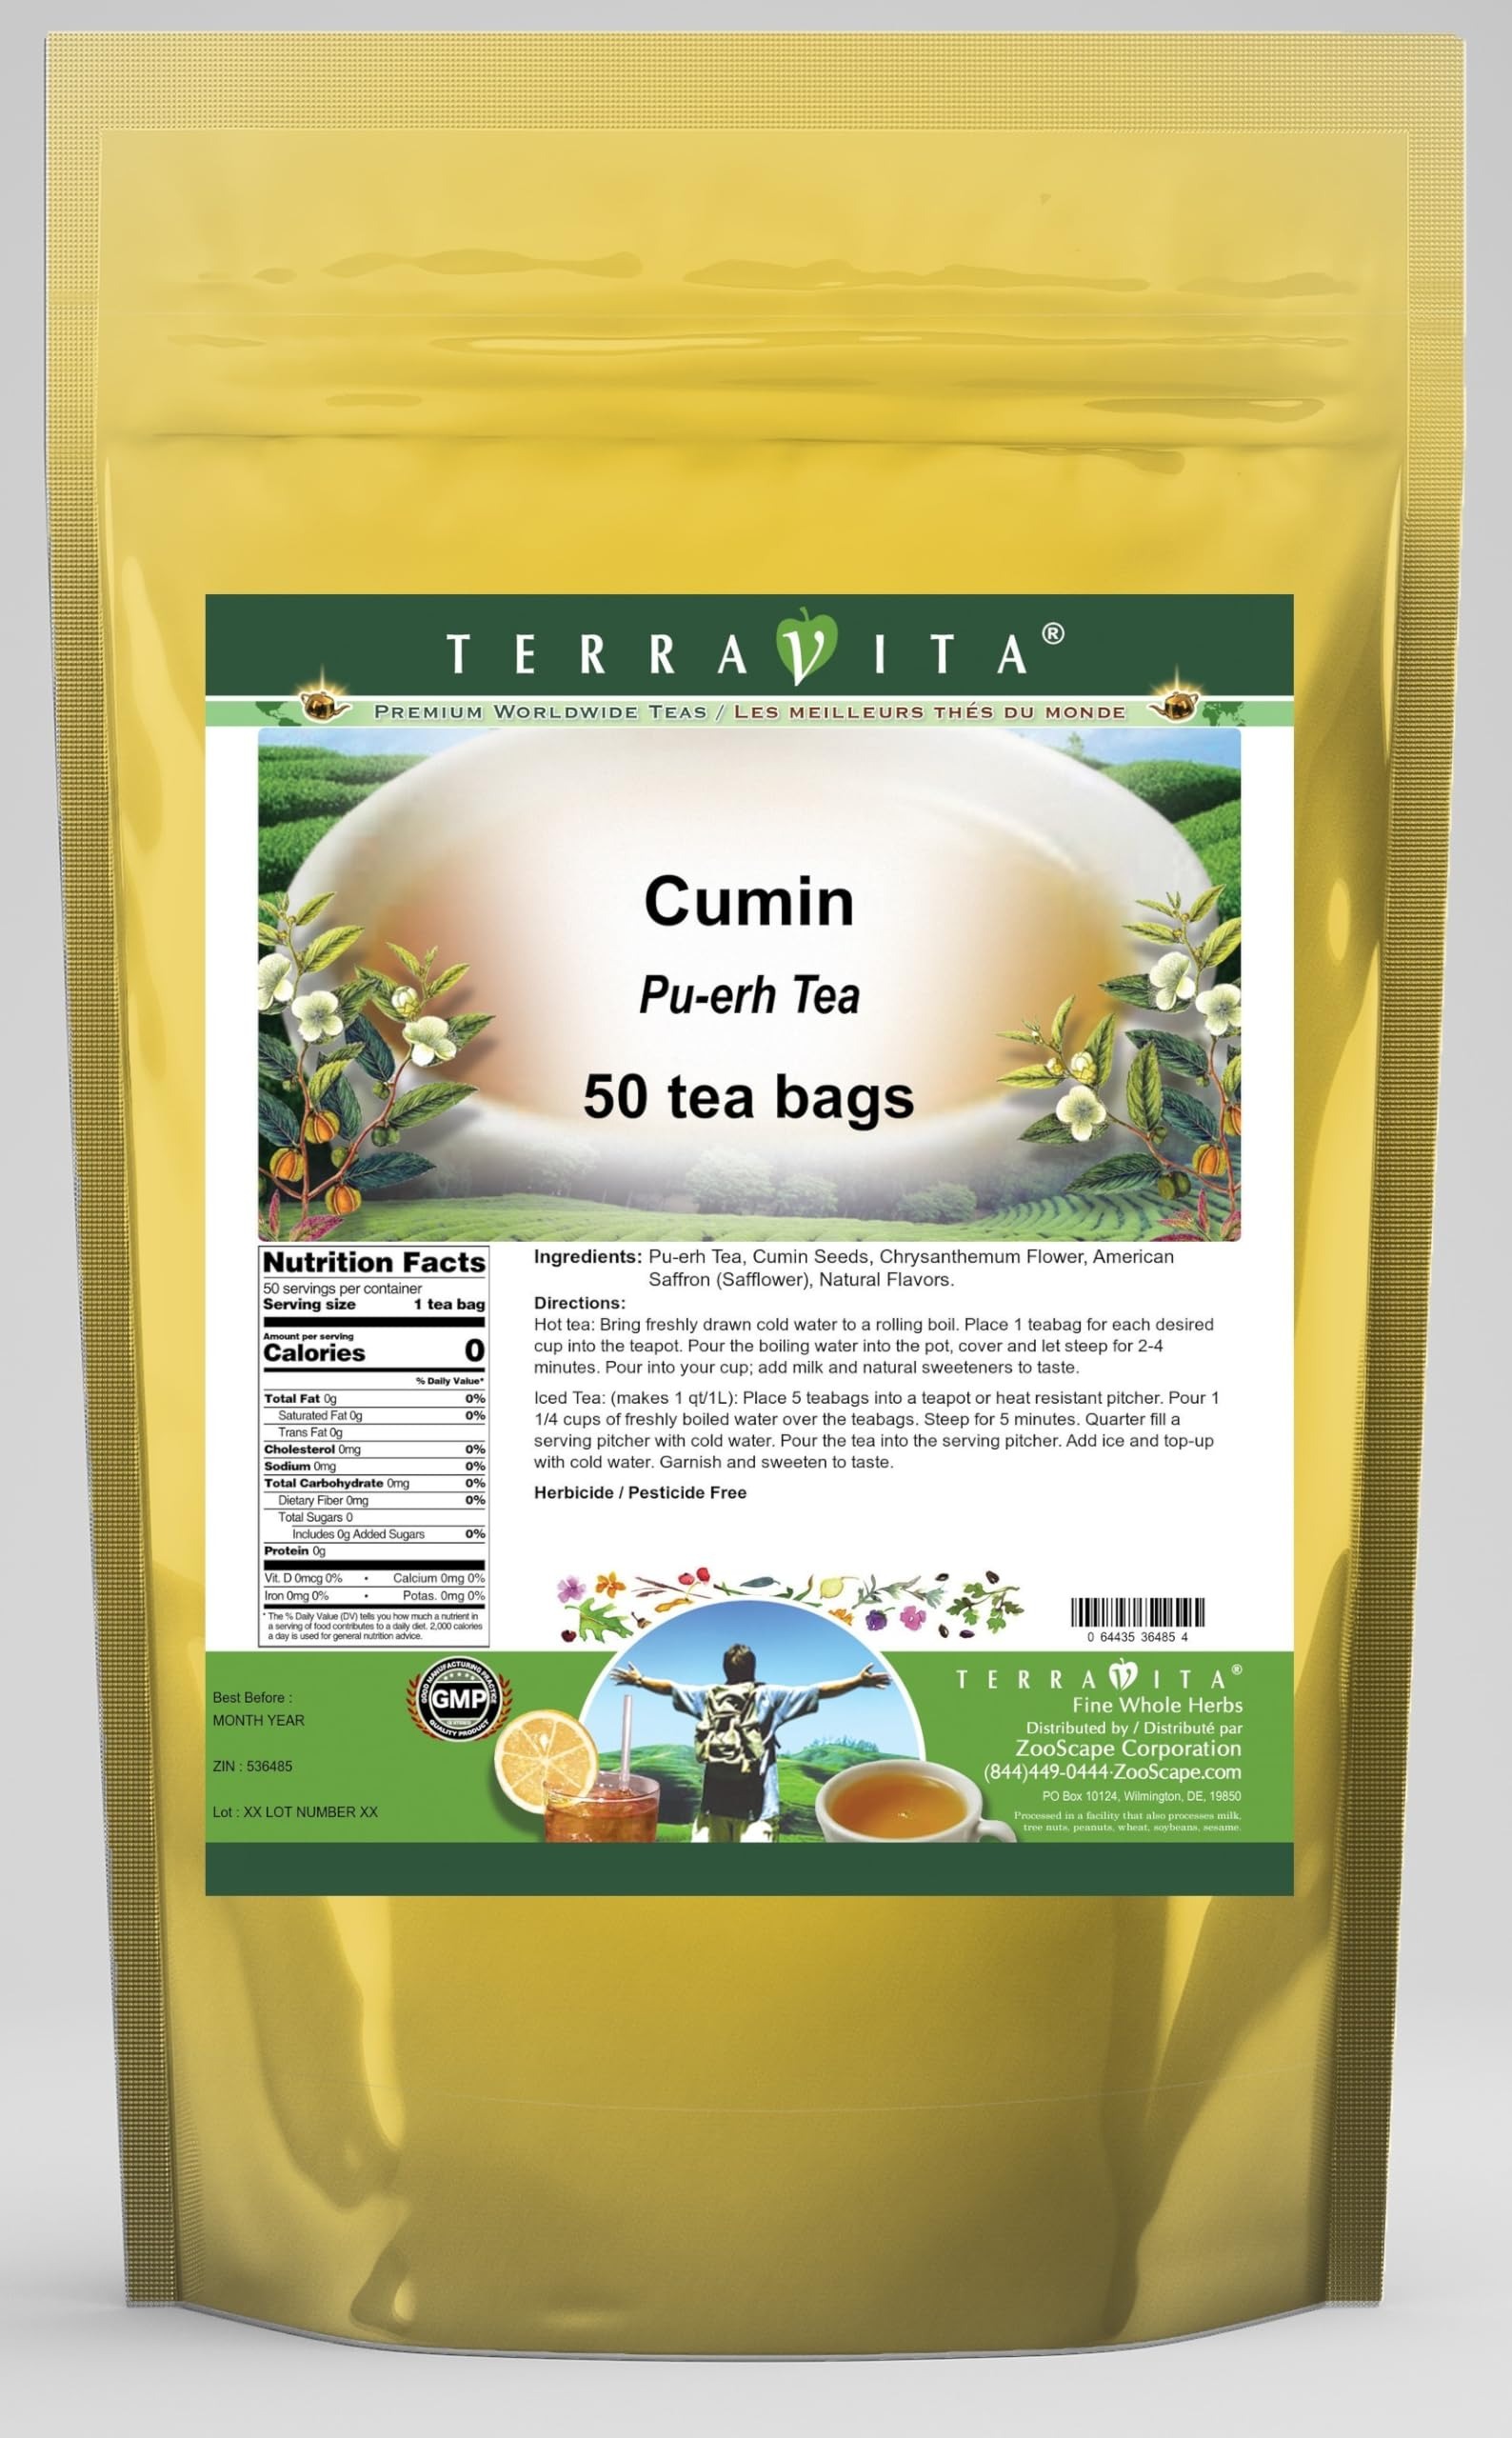
Item Name: Cumin Pu-erh Tea (50 tea bags, ZIN: 536485)
Bullet Point 1: Our Cumin Pu-erh Tea is a terrific flavored Pu-erh tea with Cumin Seeds, Chrysanthemum Flower and American Saffron (Safflower) that you can enjoy again and again! You will really enjoy the special Cumin aroma and taste! - Ingredients: Pu-erh tea, Cumin Seeds, Chrysanthemum Flower, American Saffron (Safflower) and Natural Cumin Flavor.
Bullet Point 2: No fillers.
Bullet Point 3: Manufacturer: TerraVita
Bullet Point 4: Size: 50 tea bags
Bullet Point 5: Pu-erh Tea Bags - Packed in a convenient upright pouch!
Product Description: Our Cumin Pu-erh Tea is a terrific flavored Pu-erh tea with Cumin Seeds, Chrysanthemum Flower and American Saffron (Safflower) that you can enjoy again and again! You will really enjoy the special Cumin aroma and taste! - Ingredients: Pu-erh tea, Cumin Seeds, Chrysanthemum Flower, American Saffron (Safflower) and Natural Cumin Flavor. - Hot tea brewing method: Bring freshly drawn cold water to a rolling boil. Place 1 teabag for each desired cup into the teapot. Pour the boiling water into the pot, cover and let steep for 2-4 minutes. Pour into your cup; add milk and natural sweeteners to taste. - Iced tea brewing method: (to make 1 liter/quart): Place 5 teabags into a teapot or heat resistant pitcher. Pour 1 1/4 cups of freshly boiled water over the teabags. Steep for 5 minutes. Quarter fill a serving pitcher with cold water. Pour the tea into the serving pitcher. Add ice and top-up with cold water. Garnish and sweeten to taste. - TerraVita is an exclusive line of premium-quality, natural source products that use only the finest, purest and most potent ingredients found around the world. TerraVita is hallmarked by the highest possible standards of purity, potency, stability and freshness. All of our products are prepared with the highest elements of quality control, from raw materials through the entire manufacturing process, up to and including the moment that the bottles or bags are sealed for freshness and shipped out to you. Our highest possible standards are certified by independent laboratories and backed by our personal guarantee. - TerraVita exists to meet and ensure your family's health and wellness without the harmful effects of chemicals and health products. We strive to make all of our products affordable and reliable and are constantly searching the market
Value: 50.0
Unit: Count

Price: 20.68